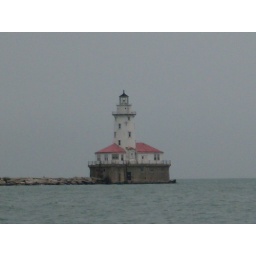
lighthouse that is run by the coast guard, in/on lake michigan!